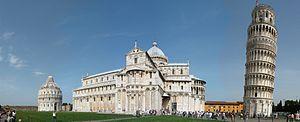
Pise est une ville italienne d'environ 90 000 habitants, chef-lieu de la province de même nom en Toscane. Elle est célèbre dans le monde principalement pour sa tour penchée. Elle est traversée par le fleuve Arno et située sur la via Aurelia.
Le baptistère Saint-Jean de Pise s’élève face à la façade ouest de la cathédrale de Pise, sur la piazza del Duomo, proche du Camposanto et du campanile. Sa base est de style roman d’influences pisane et lombarde puis gothique à partir du second étage. C’est un exemple du passage du style roman au style gothique.